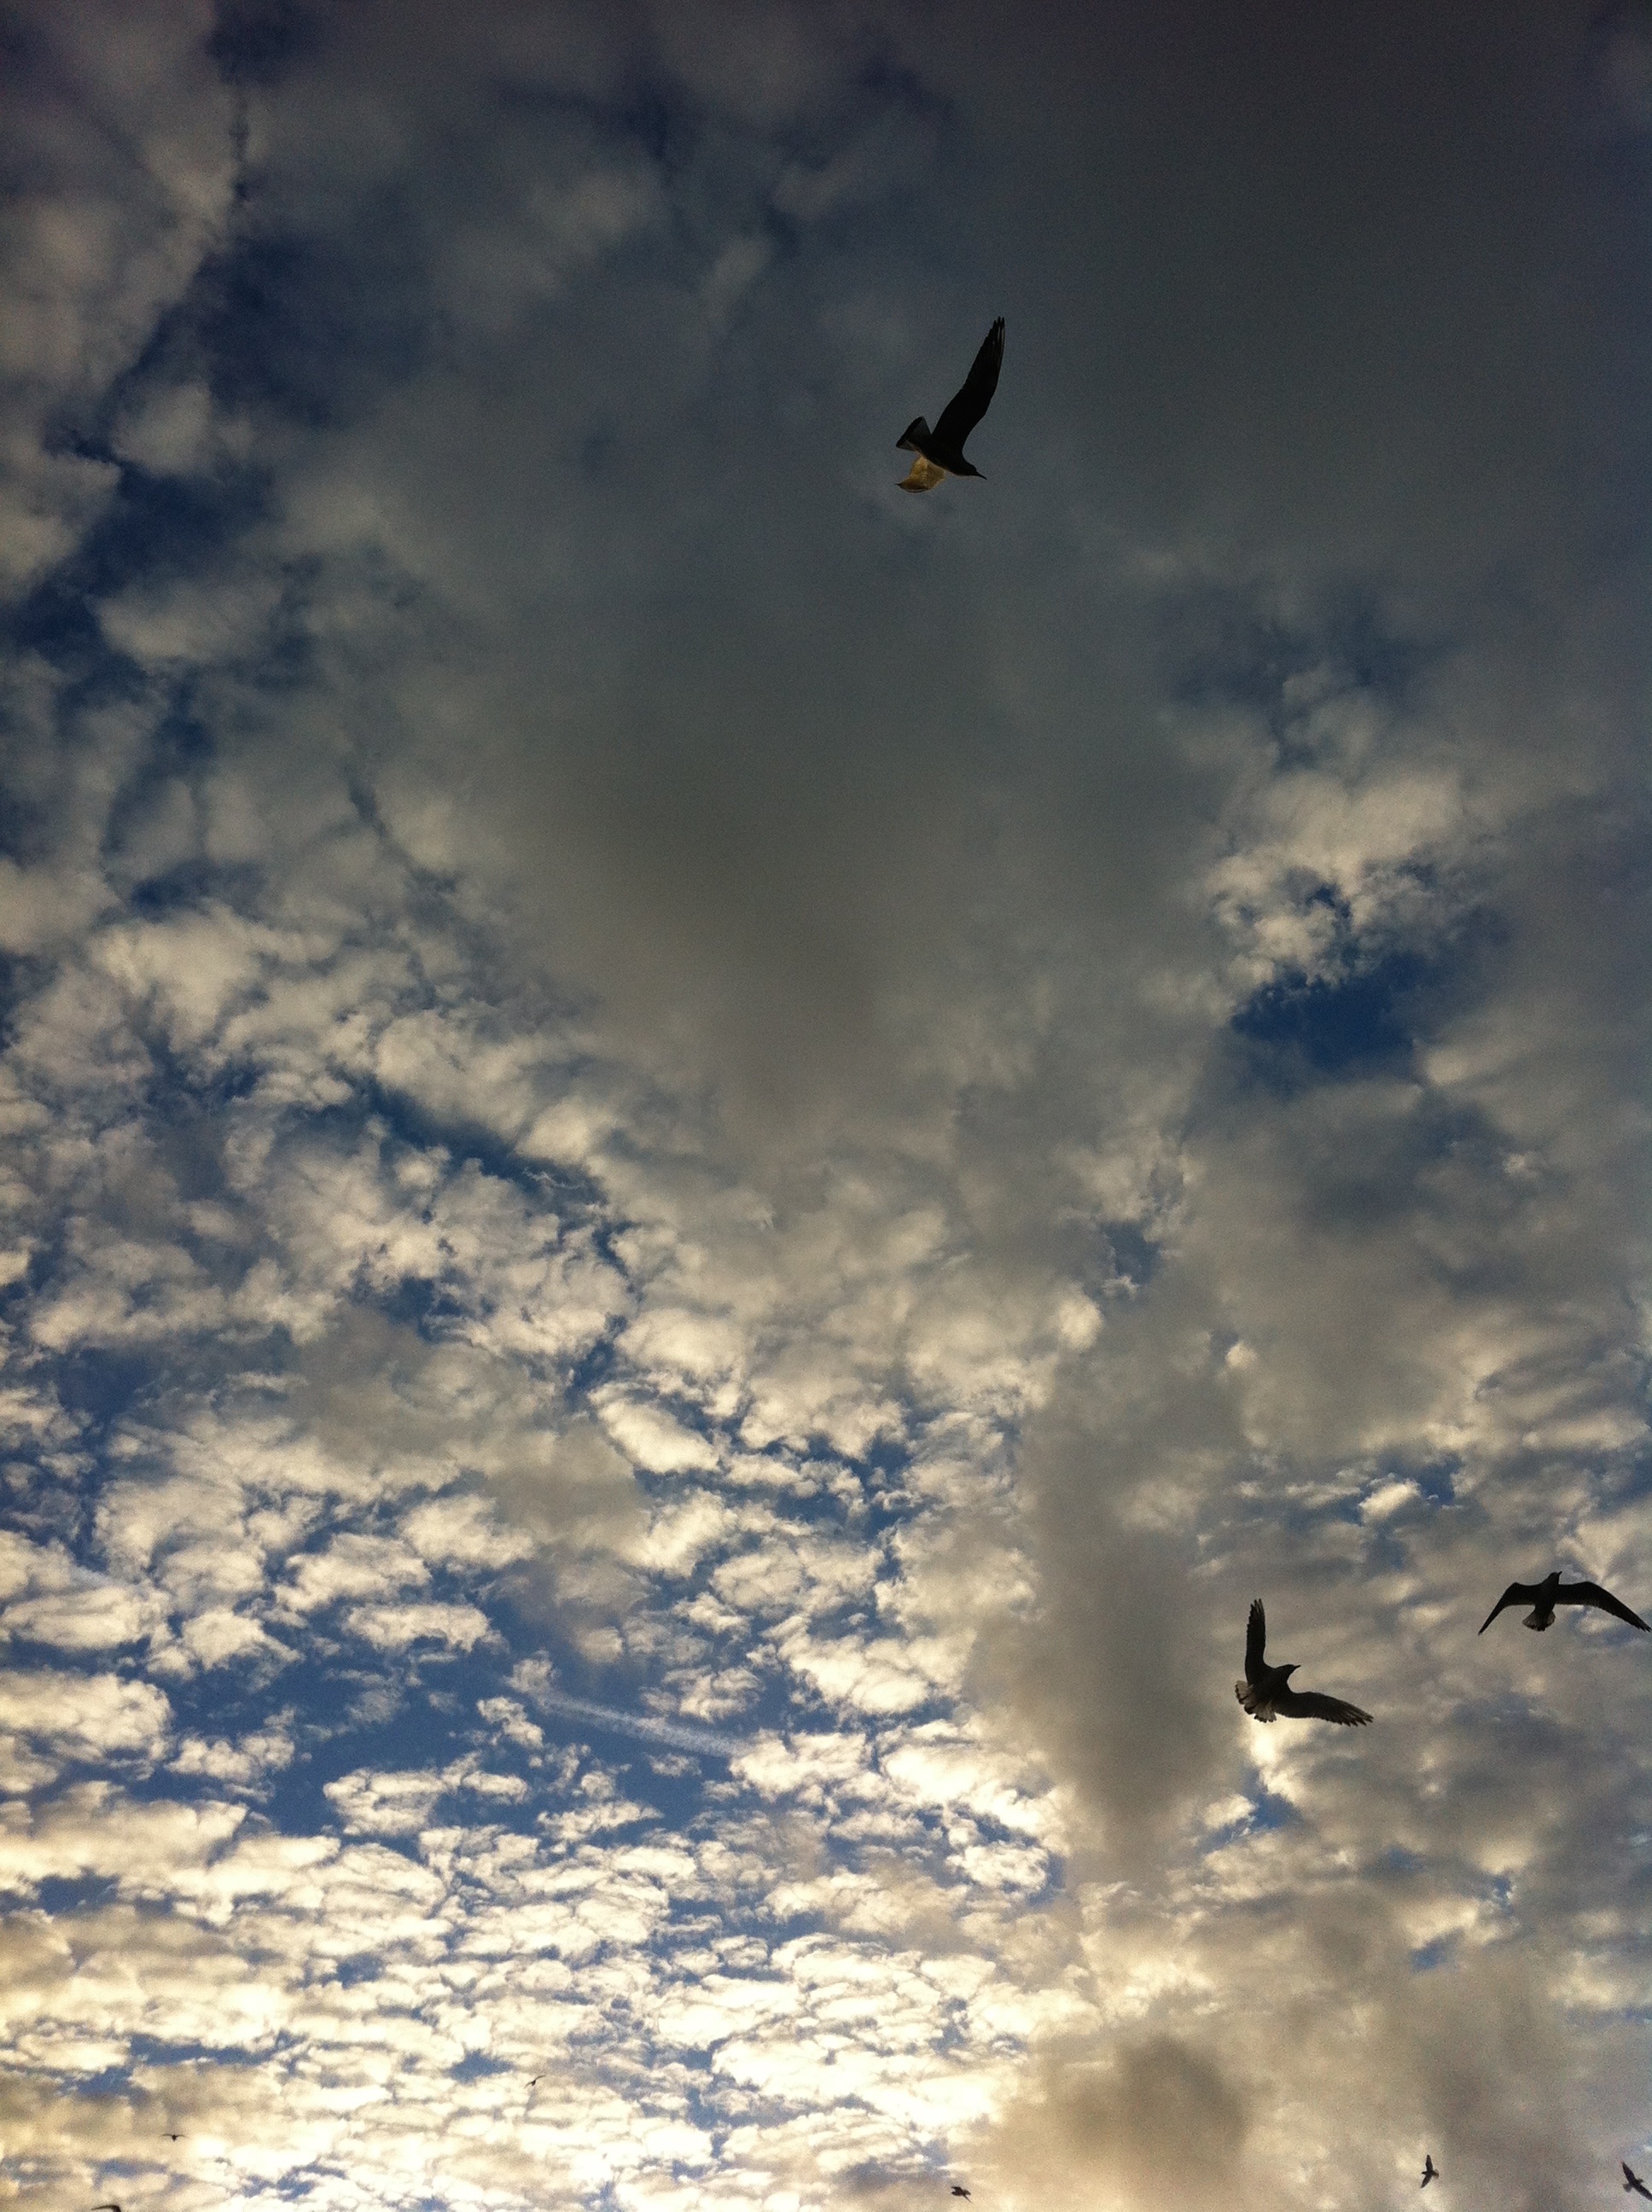
bird, wing, cloud, sky, sunset, sunlight, air, seabird, flock, seagull, reflection, gull, flight, birds, clouds, meteorological phenomenon, atmosphere of earth